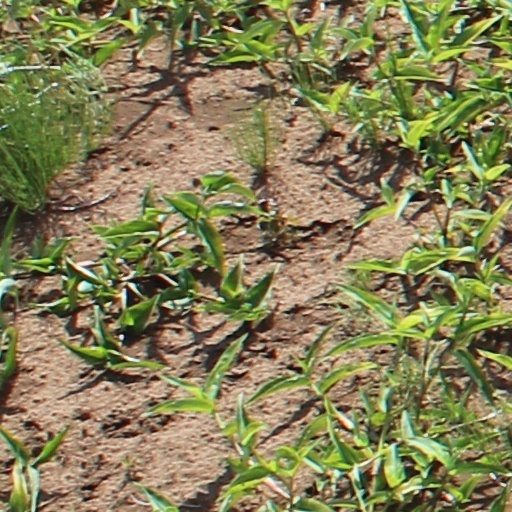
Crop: wheat